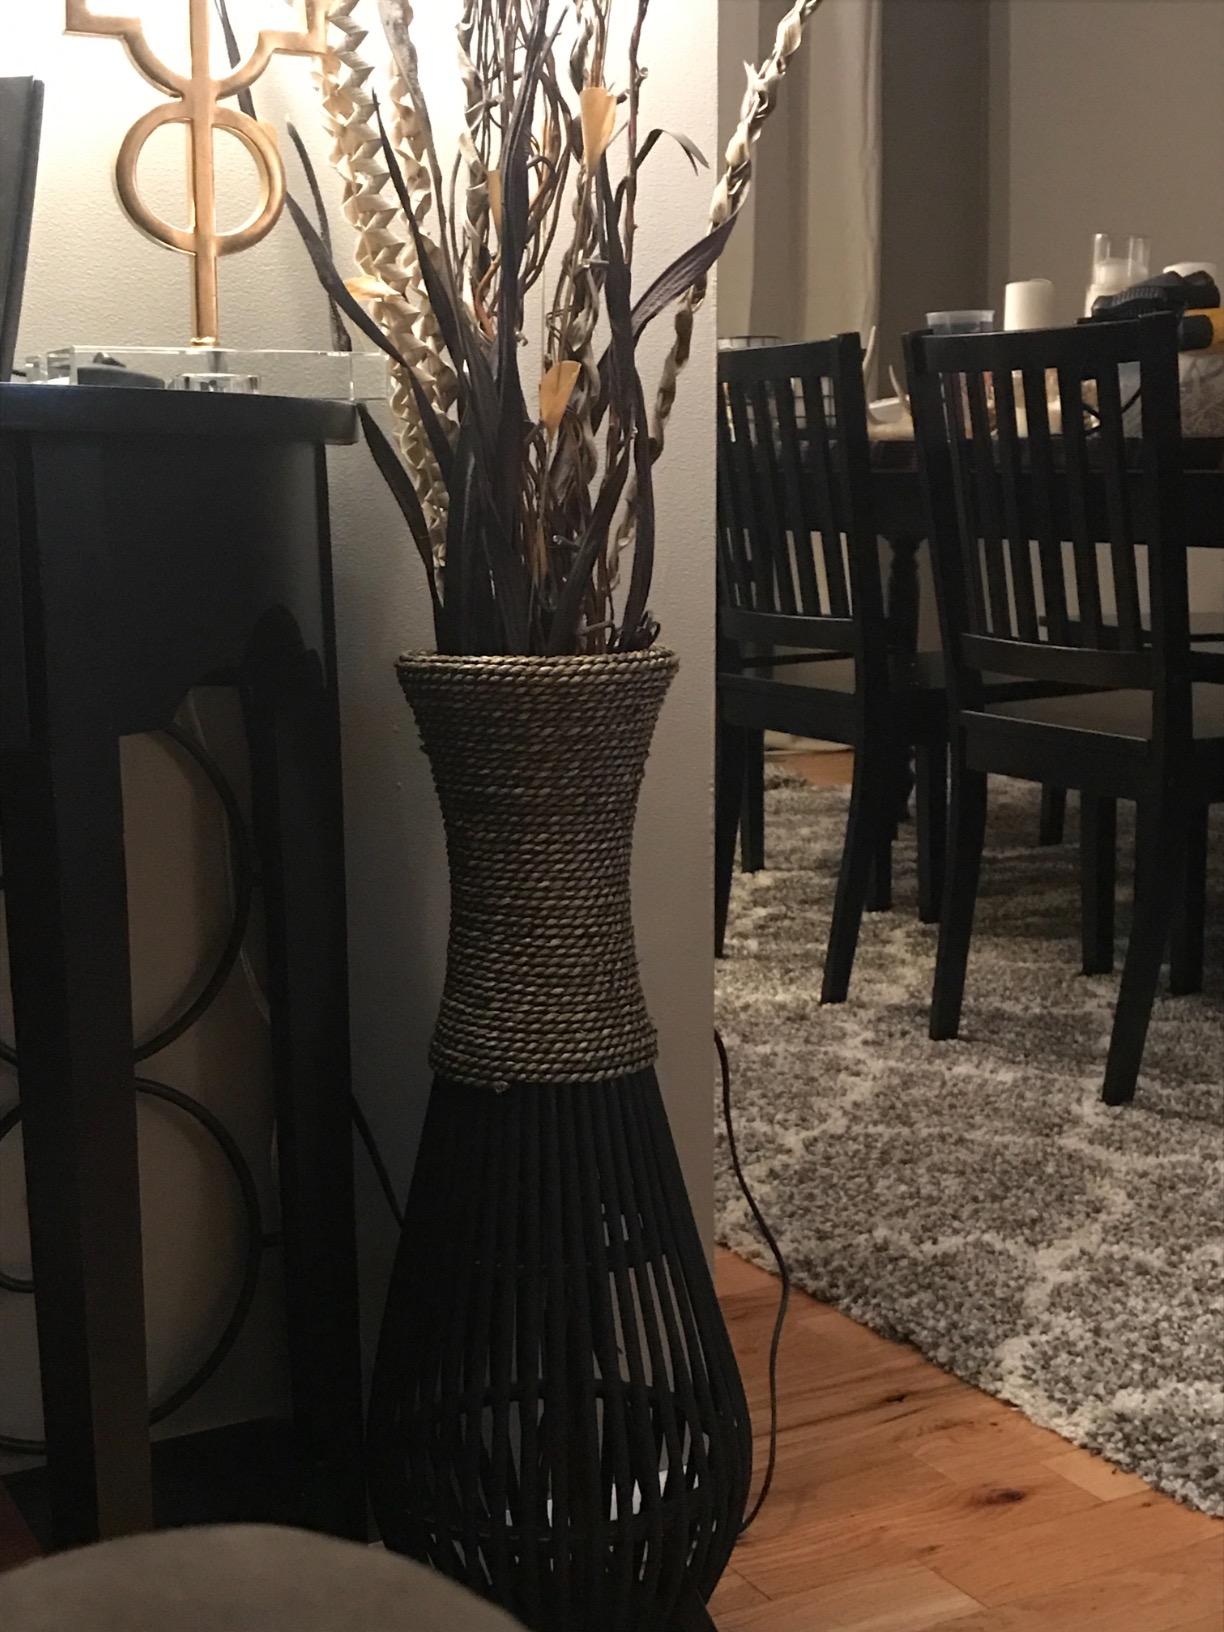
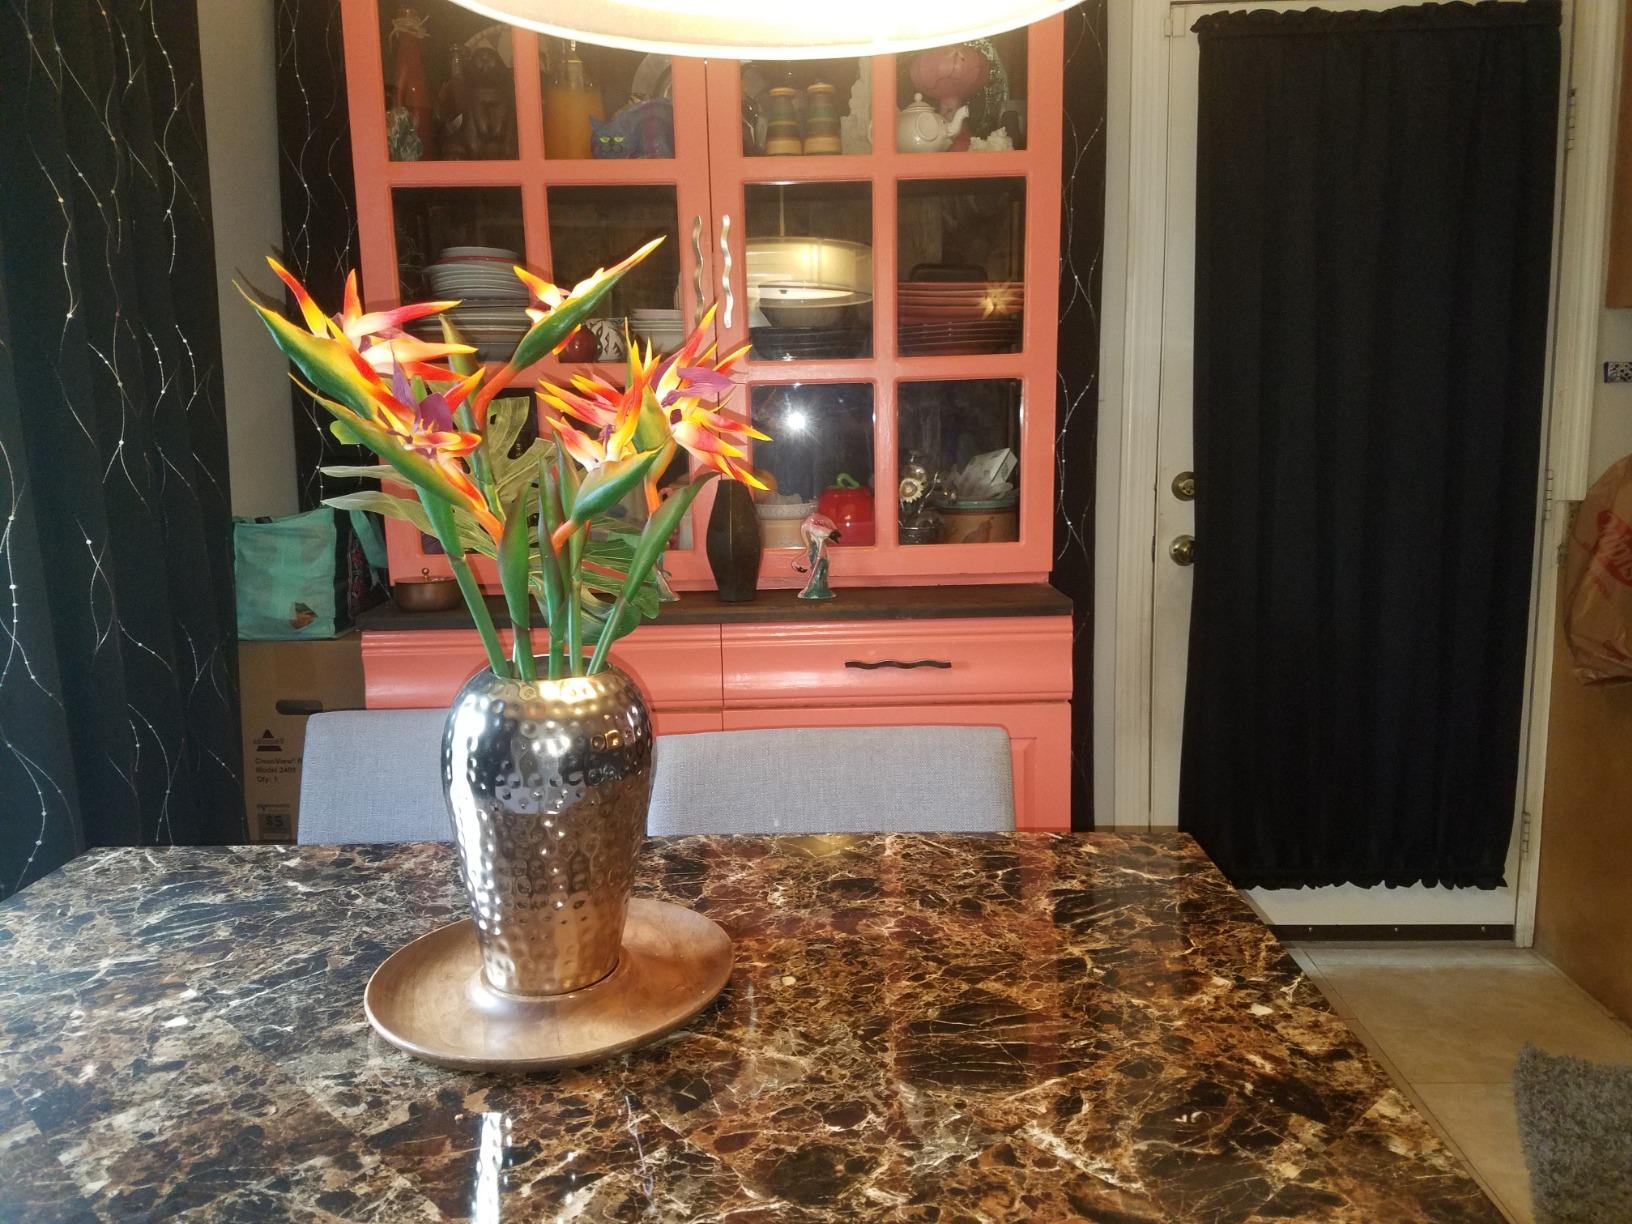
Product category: vase
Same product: no